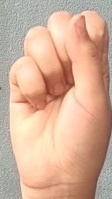
ASL sign: S